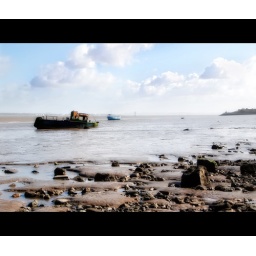
a rusty old half sunken wreck lies in the mudflats of the river mersey just off rock ferry in wirral